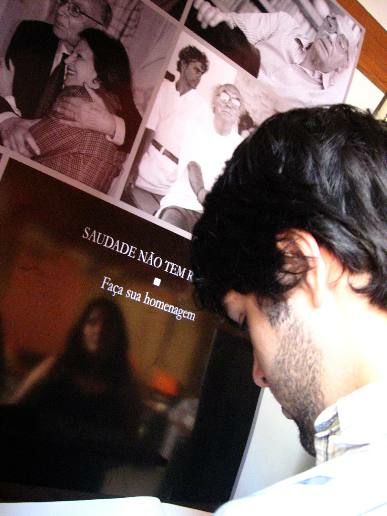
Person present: Yes